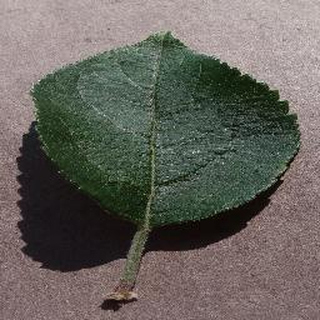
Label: healthy_apple